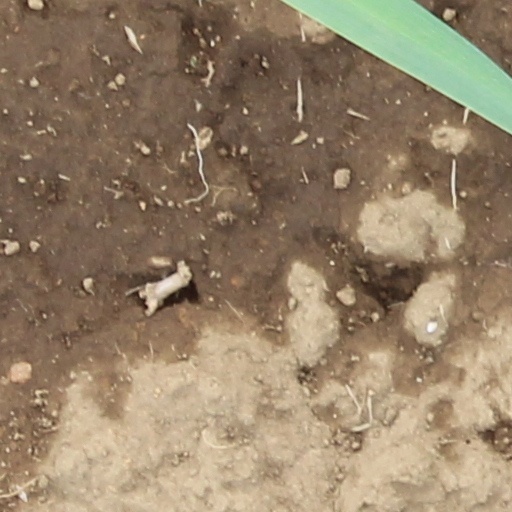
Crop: wheat